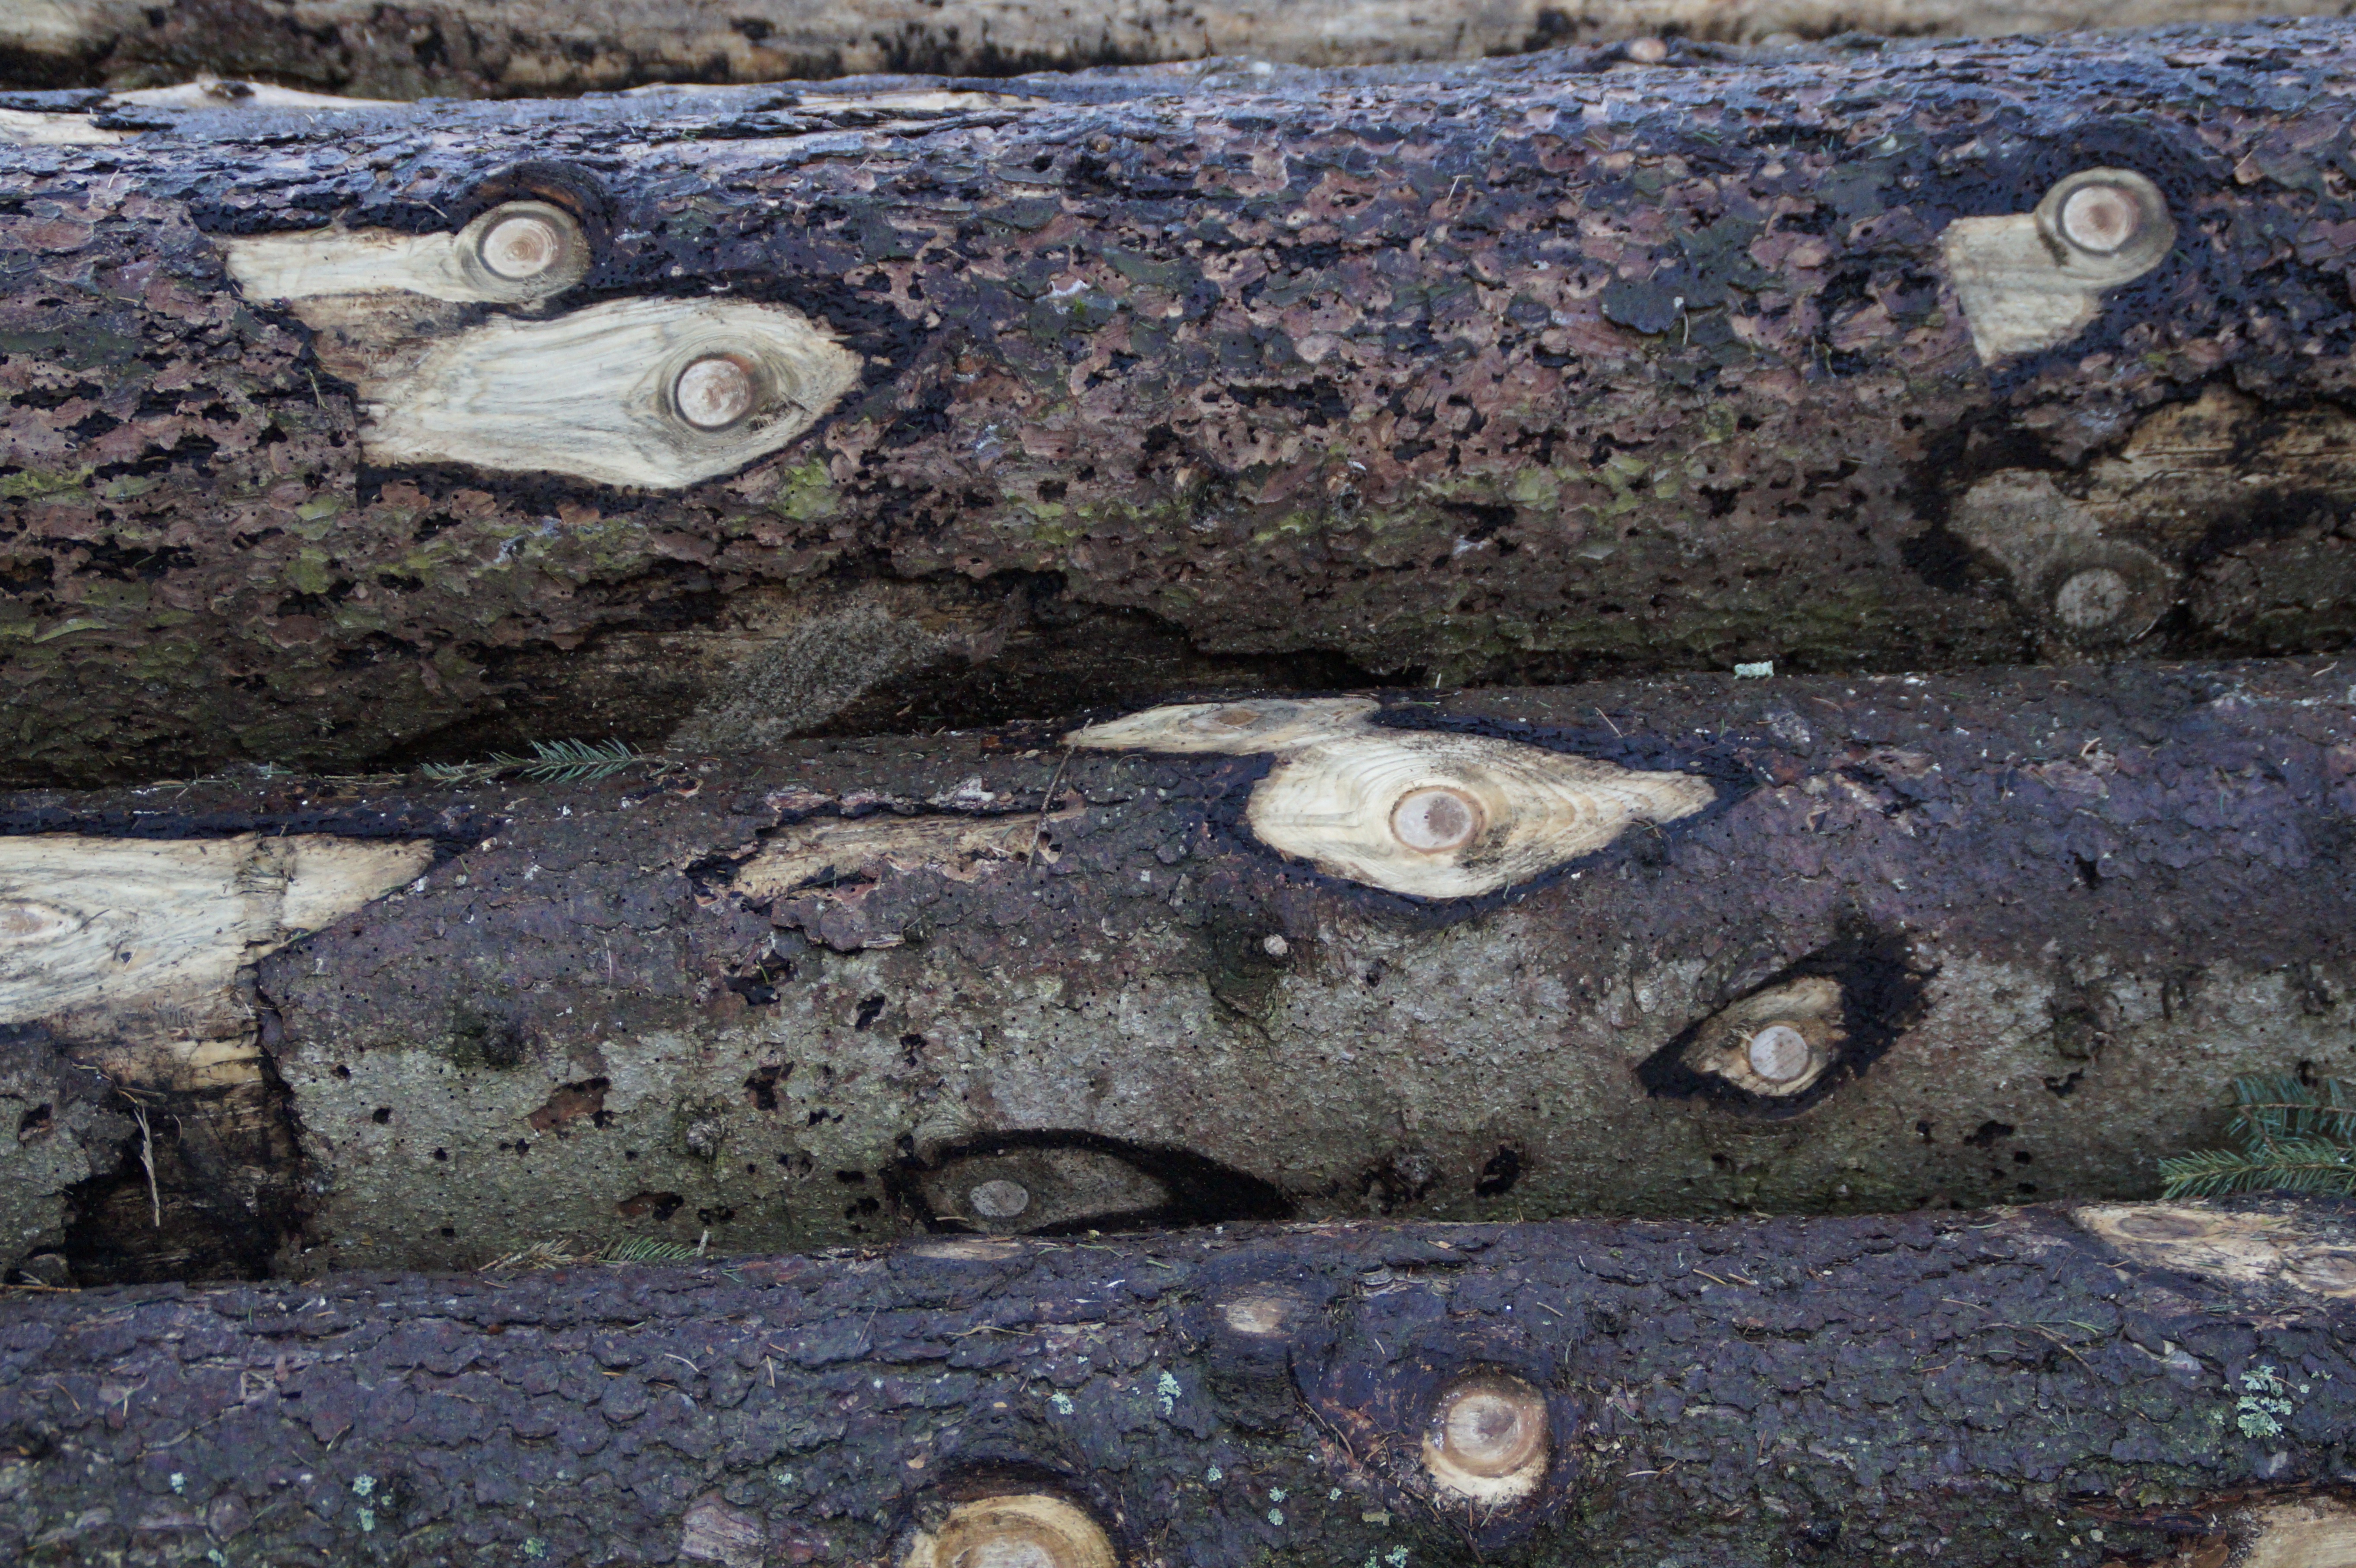
forest, rock, structure, wood, texture, bark, soil, contrast, close, material, trees, background, geology, ruins, like, timber, knots, tree trunks, holzstapel, strains, tree eyes, light dark, ancient history, serwis